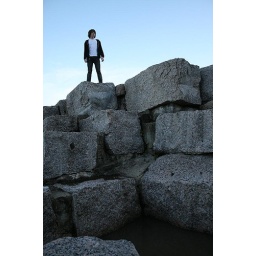
We were running around and found these huge rocks on the water, lovely day out.